Discover Card

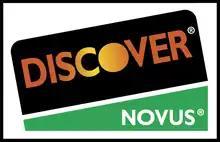
Discover and Novus retired acceptance mark

Unlike other attempts at creating a credit card to rival MasterCard and Visa, such as Citibank's Choice card, Discover gained a large national consumer base. It carried no annual fee, which was uncommon at the time, and offered a typically higher credit limit than similar cards. Cardholders could also earn a "Cashback Bonus", in which a percentage of the amount spent would be refunded to the account (from 1% to 5%), depending on how much the card was used. Discover was also noteworthy for being the only credit card accepted by the U.S. Customs Service to pay customs duty, effective February 19, 1987. Since it did not charge a percentage fee to retailers, unlike Visa, MasterCard, and American Express, Discover was also the only credit card accepted at Sam's Club; the retailer has since started to accept MasterCard and American Express (see below). A 1989 study found that Discover had strong consumer adoption in the U.S.; the number of households with Discover cards increased by 2.1 million, or 14 percent, in 1989. In this same year, Discover also signed a restaurant in Delaware as its 1 millionth merchant in its payment network.